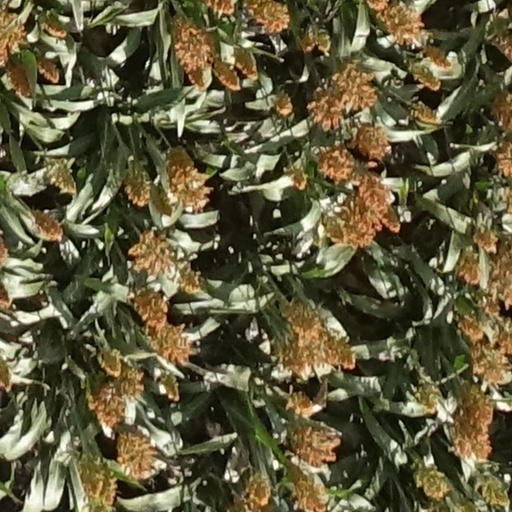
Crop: sorghum